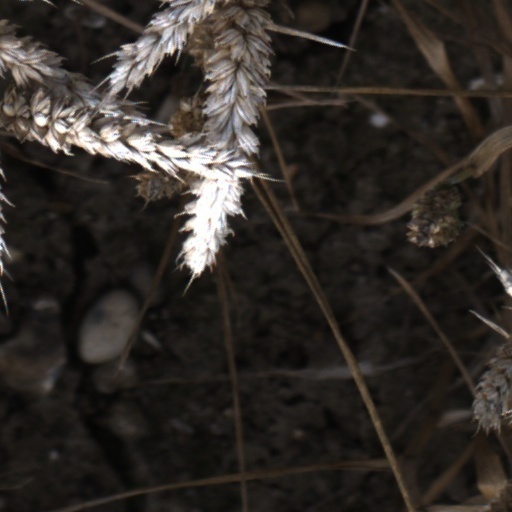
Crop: wheat